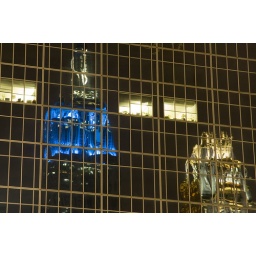
The image of the Empire State Building in the facade of the building on the North East corner of 42nd street and 6th avenue